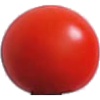
Label: Tomato Cherry Red 1